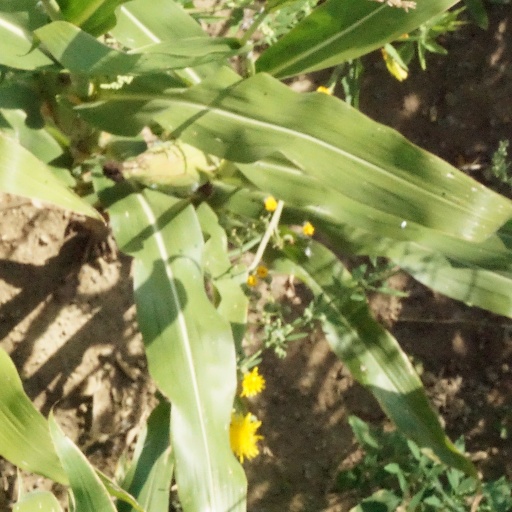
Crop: maize; corn